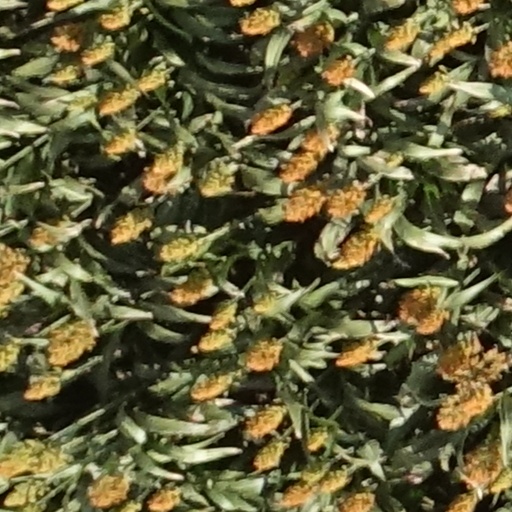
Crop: sorghum